1964 New York World's Fair pavilions

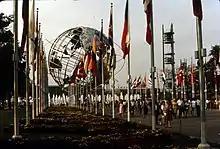
The Unisphere at the fair

The 1964 New York World's Fair took place at Flushing Meadows–Corona Park in Queens, New York, United States, during 1964 and 1965. The fair included 139 pavilions with exhibits by 80 nations, 24 U.S. states, and 350 corporations. The exhibits were split across five regions—the Federal and State, International, Transportation, Amusement, and Industrial areas—which in turn were centered around the Unisphere.